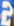
Number: 2